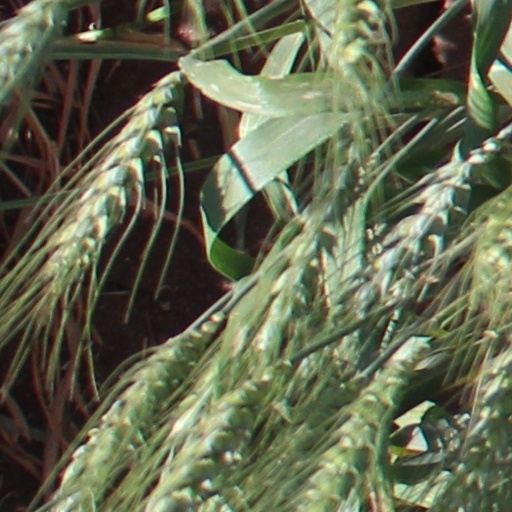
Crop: wheat